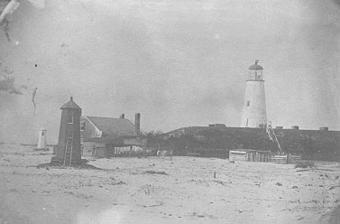
Building: Mobile Point Range Lights
Country: Unknown
Year built: 1822
Lighthouse Mobile Point Range Lights The 1822 lighthouse and range lights prior to the Civil War. Location Baldwin County , near Mobile , Alabama Coordinates 30°13′40″N 88°01′26″W / 30.2278°N 88.0239°W / 30.2278; -88.0239 Tower Constructed 1822 Foundation concrete Construction iron Height 49 feet (15 m) Shape skeletal Light First lit September 29, 1822 Deactivated 1966 Lens Fourth order, Fresnel 1858 Characteristic fixed red light The Mobile Point Range Lights were a series of lighthouses at the entrance to Mobile Bay , at Mobile Point on the tip of the Fort Morgan peninsula, near Mobile , Alabama , United States .  The first lighthouse was built as a landfall light by June 1822 at a cost of $9,995. The lighthouse was a conical brick masonry tower, 40 feet (12 m) tall.  It was first lit on 29 September 1822.  Fort Morgan was built adjacent to the lighthouse in 1833.  The lighthouse was joined by the 200-foot (61 m) Sand Island Light across the mouth of the bay, about 3 miles (4.8 km) away in 1858.  This resulted in the Mobile Point Lighthouse being downgraded to a harbor light, at the same time a fourth order Fresnel lens was installed.  A period photograph (see infobox), taken prior to the American Civil War , shows two shorter masonry towers standing on the beach below the main tower, they served as range lights . The lighthouse was subsequently destroyed by cannonball fire in the Battle of Mobile Bay during the Civil War. After the war, a temporary wooden tower was built and the Fresnel lens, having survived the destruction of the old tower, was transferred to this structure.  A 30-foot (9.1 m) iron lattice-work tower was built, along with a new light keepers house, in 1872 as a replacement and the Fresnel lens was transferred to it.  It was lit on 15 February 1872. The lighthouse was deactivated in 1966 and the lens was put on display in the Fort Morgan Museum. A radio style skeletal tower was built to replace the original structure. The new tower stands 120 feet (37 m) tall.  The 1873 tower was dismantled in 1979 and later partially restored near the entrance to the Fort Morgan museum.  In 2003 the Alabama Historical Commission had the lighthouse dismantled, transported and stored under contract with Robinson Iron Works, a company located in Alabama that specializes in cast iron restoration.  As of August 2007, no restoration had been undertaken or funded by the Alabama Historical Commission or any state body.  It is currently in storage at Robinson Iron Works awaiting  restoration funding. See also Sand Island Light (Alabama) Middle Bay Light References